History of cricket

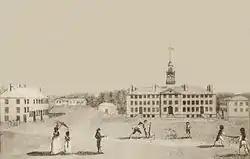
A 1793 American depiction of "wicket" being played in front of Dartmouth College. Wicket likely came to North America in the late 17th century.

The sport of cricket has a known history beginning in the late 16th century England. It became an established sport in the country in the 18th century and developed globally in the 19th and 20th centuries. International matches have been played since the 19th-century and formal Test cricket matches are considered to date from 1877. Cricket is the world's second most popular spectator sport, after association football (soccer).